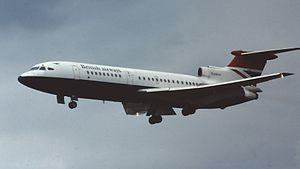
Le Hawker-Siddeley Trident était un avion court/moyen-courrier triréacteur conçu par De Havilland dans les années 1950, et construit par Hawker-Siddeley dans les années 1960, après l'absorption de De Havilland par ce dernier groupe.